Rett syndrome

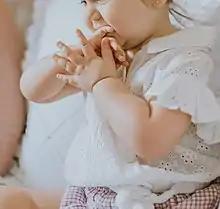
Girl with Rett syndrome with stereotyped hand movements

Male fetuses with the disorder rarely survive to term. Because the disease-causing gene is located on the X chromosome, a female born with an MECP2 mutation on her X chromosome has another X chromosome with an ostensibly normal copy of the same gene, while a male with the mutation on his X chromosome has no other X chromosome, only a Y chromosome; thus, he has no normal gene. Without a normal gene to provide normal proteins in addition to the abnormal proteins caused by a MECP2 mutation, the XY karyotype male fetus is unable to slow the development of the disease, hence the failure of many male fetuses with a MECP2 mutation to survive to term. Males with pathogenic "MECP2" mutations usually die within the first 2 years from severe encephalopathy, unless they have one or more extra X chromosomes, or have somatic mosaicism.